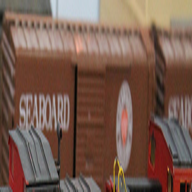
Vehicle type: Trains